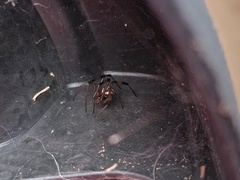
Species: Lactrodectus_hesperus